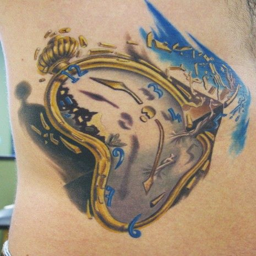
i want this on my wrist !